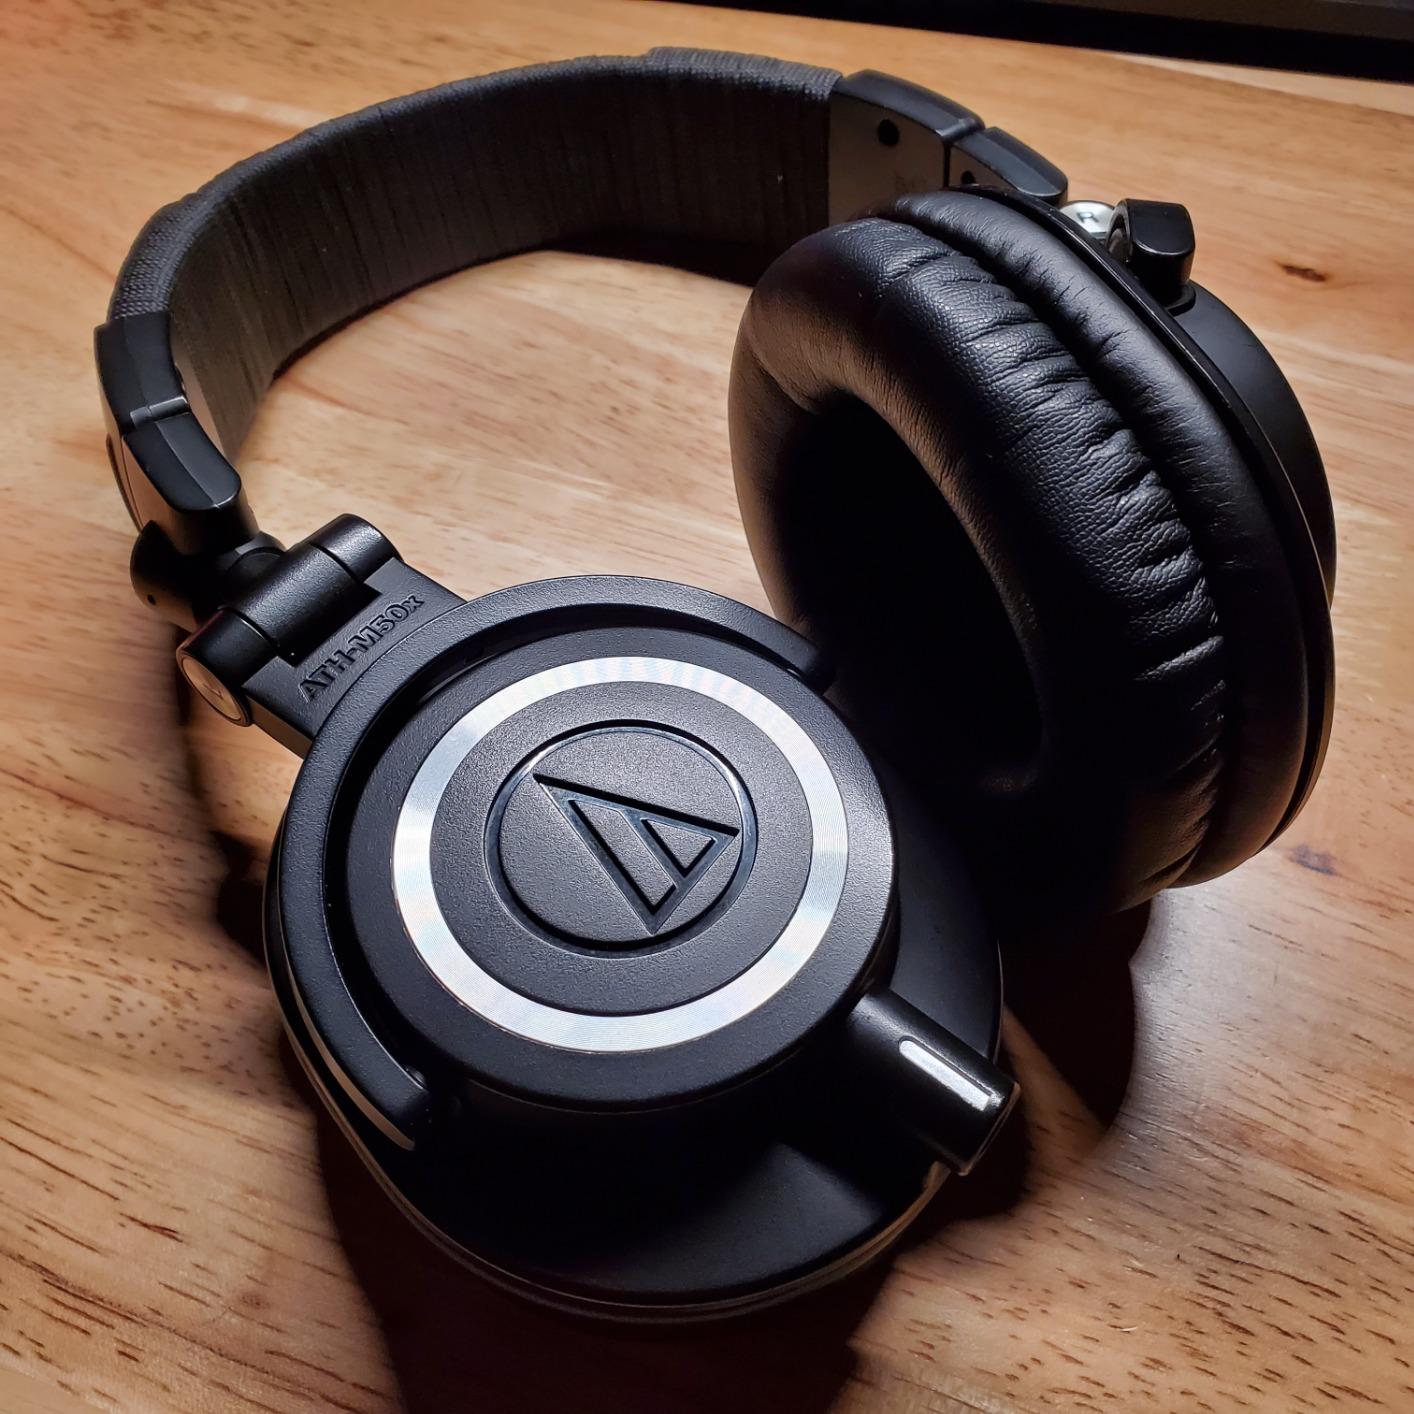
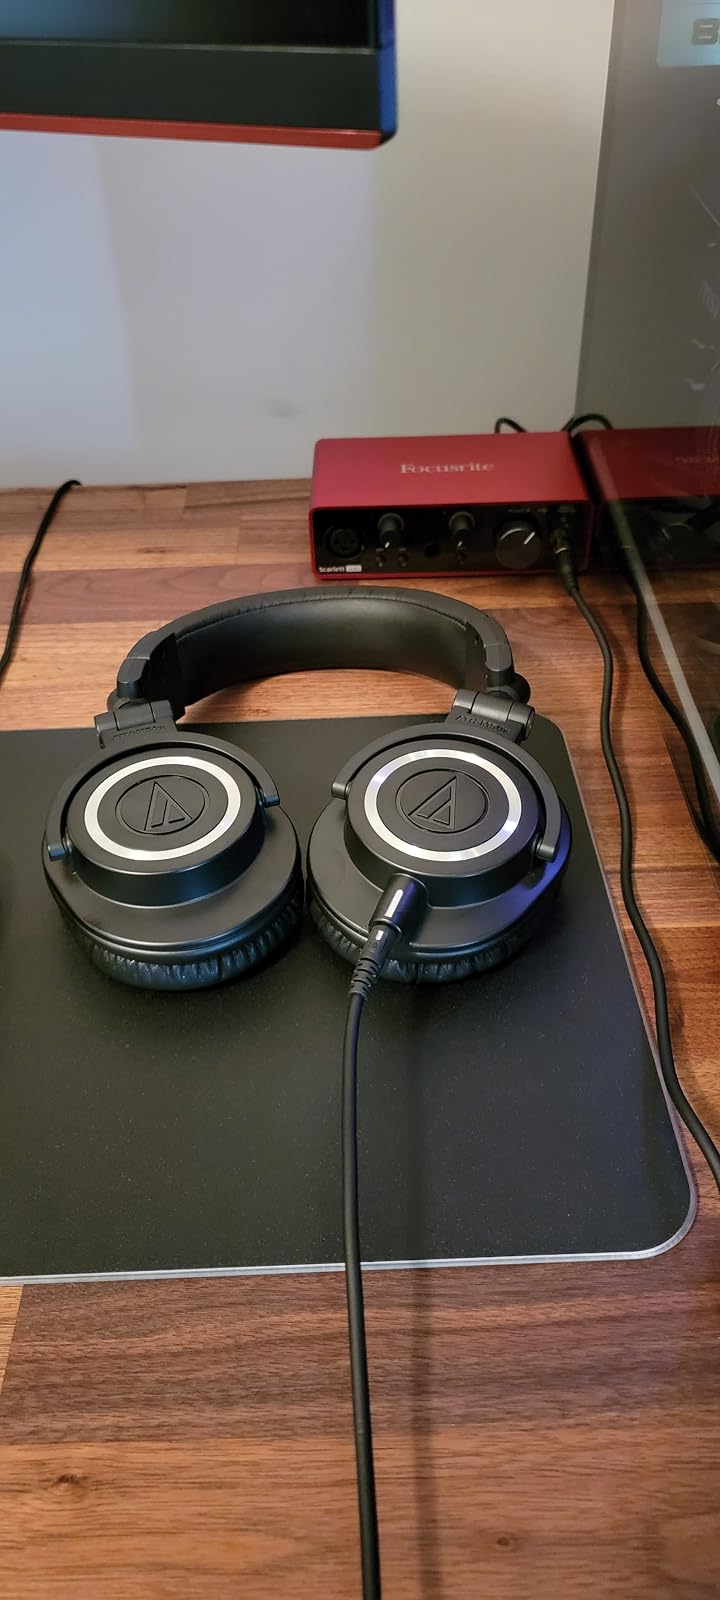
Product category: headphones
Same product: no